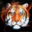
Label: tiger